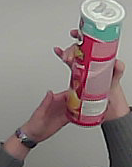
Product: pringles_original